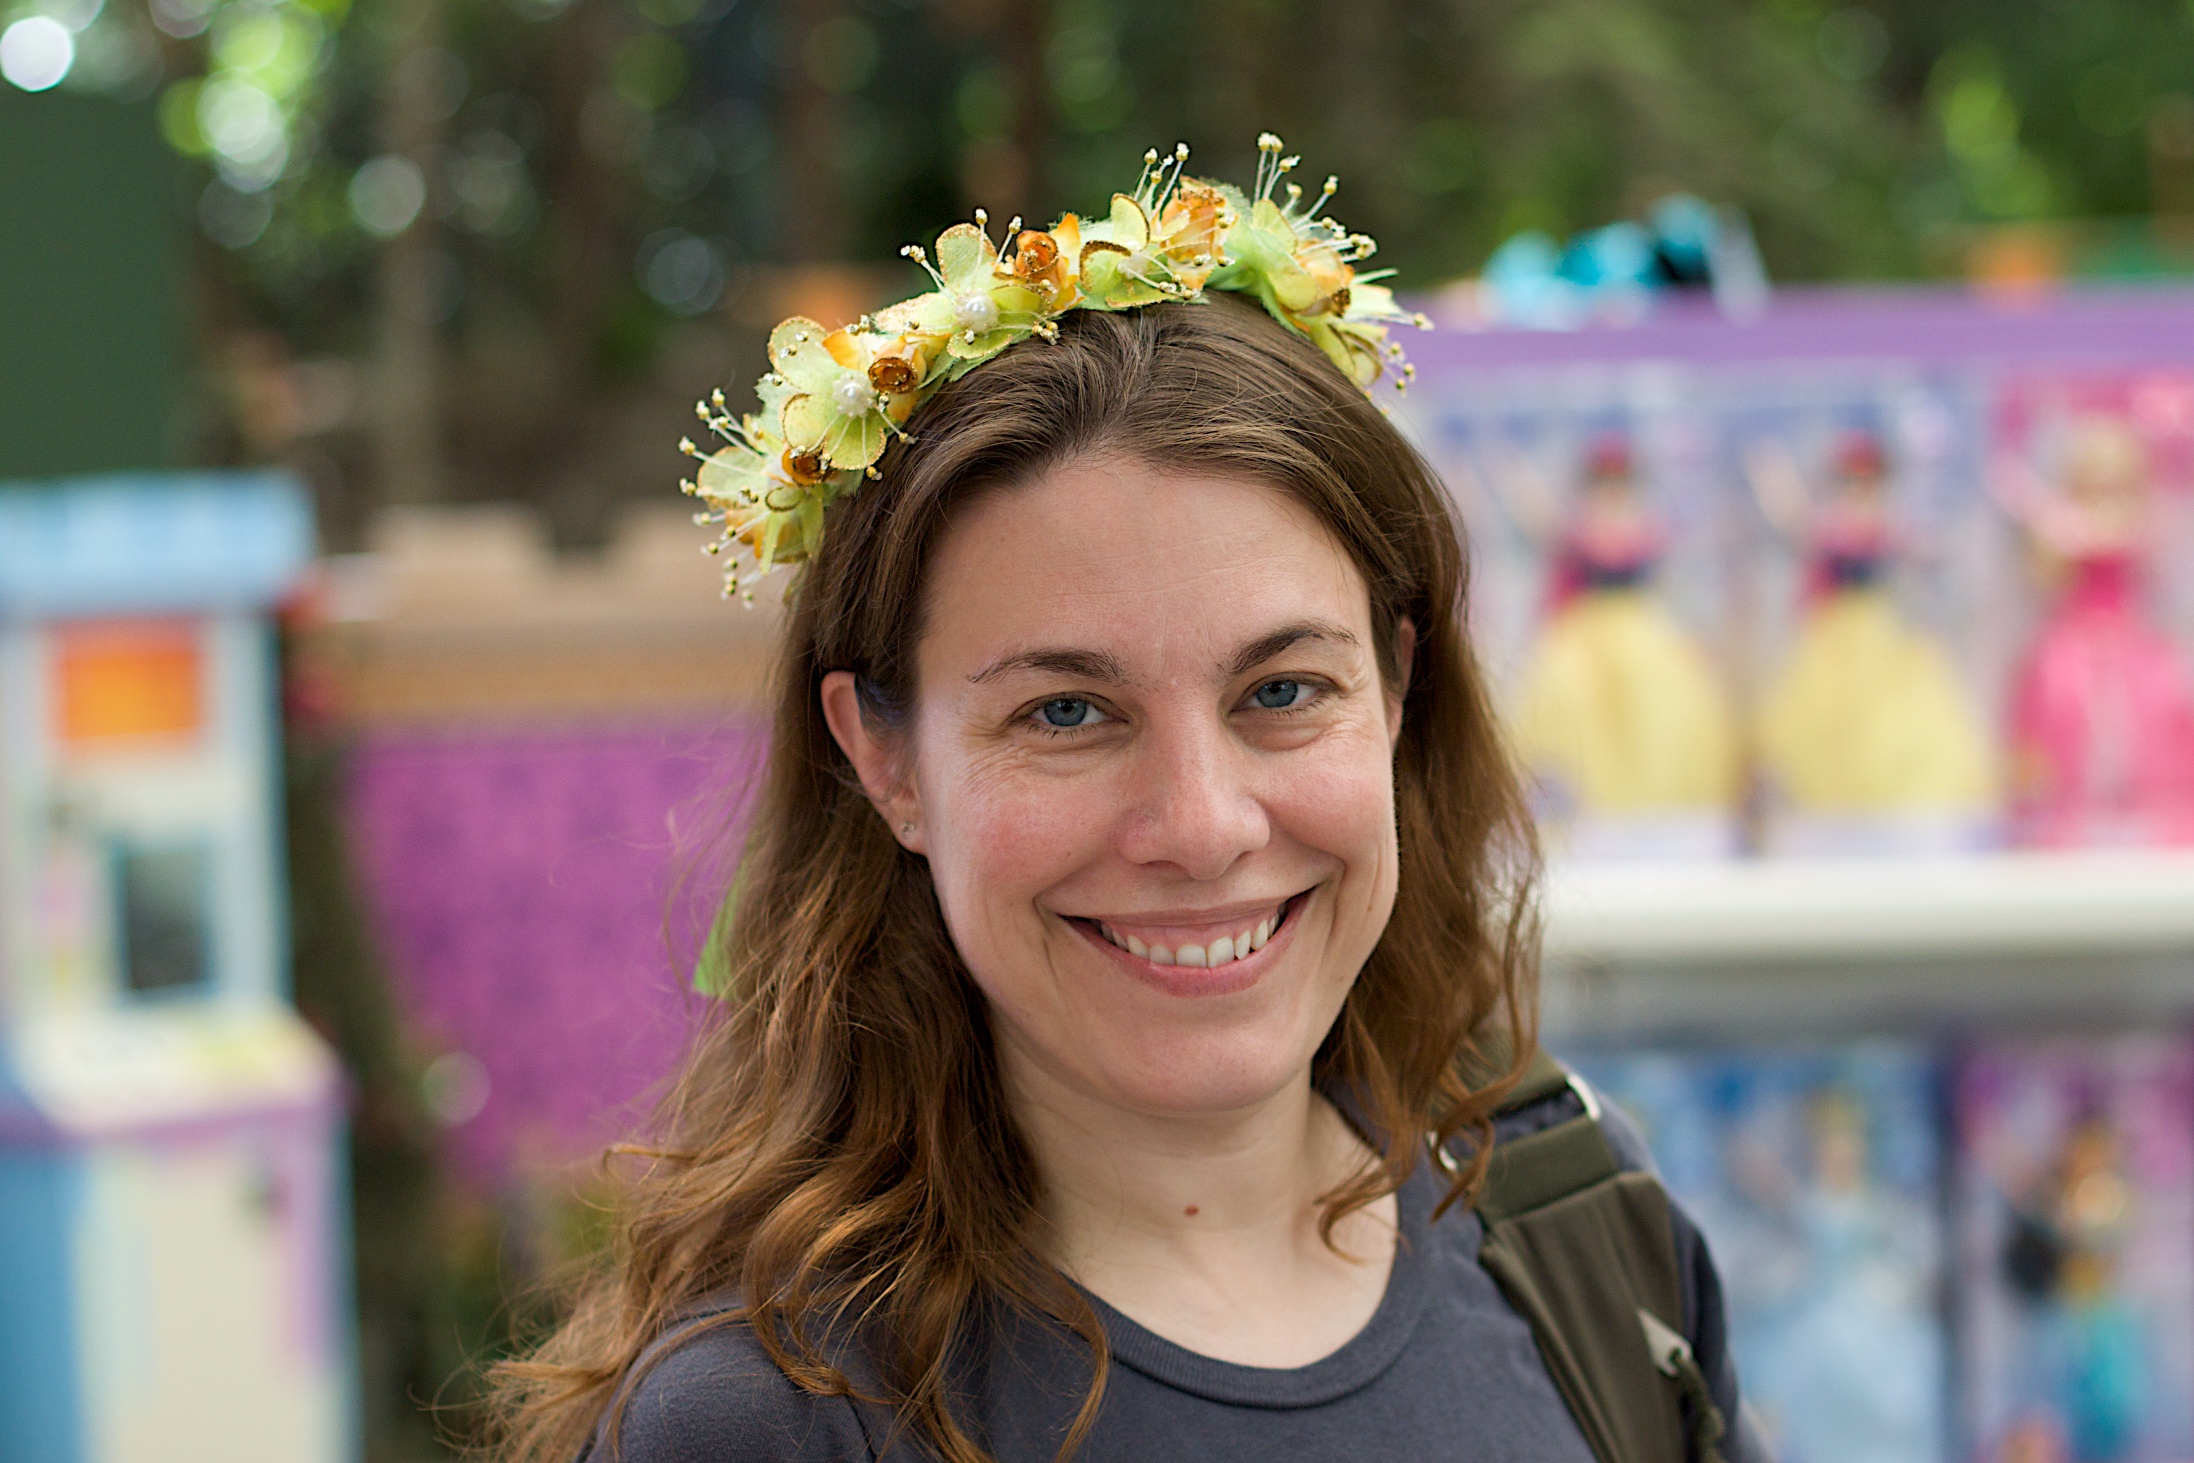
people, girl, woman, flower, child, smile, disney, beauty